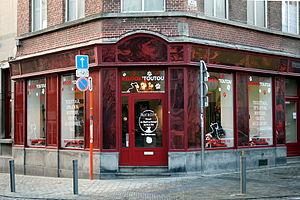
Mons (Belgique), rue Rogier, 1 - Vitrines typiques en bois d’une boutique de toilettage pour chien.